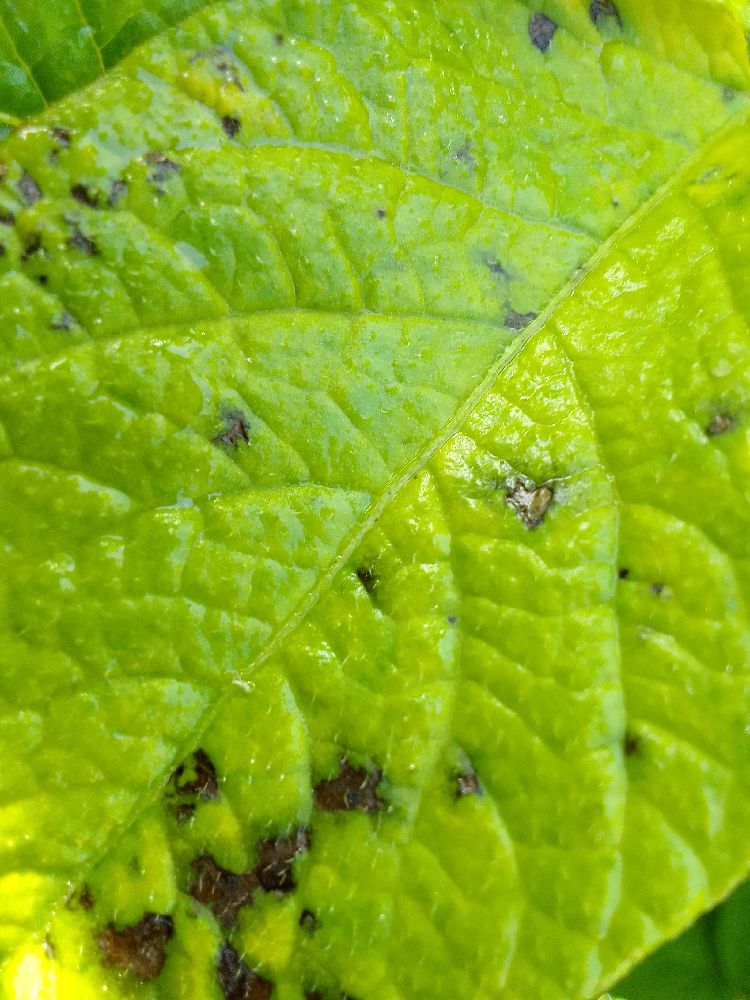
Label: Early blight